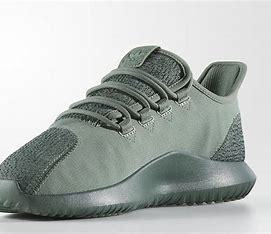
Brand: Adidas
Model: Tubular Shadow